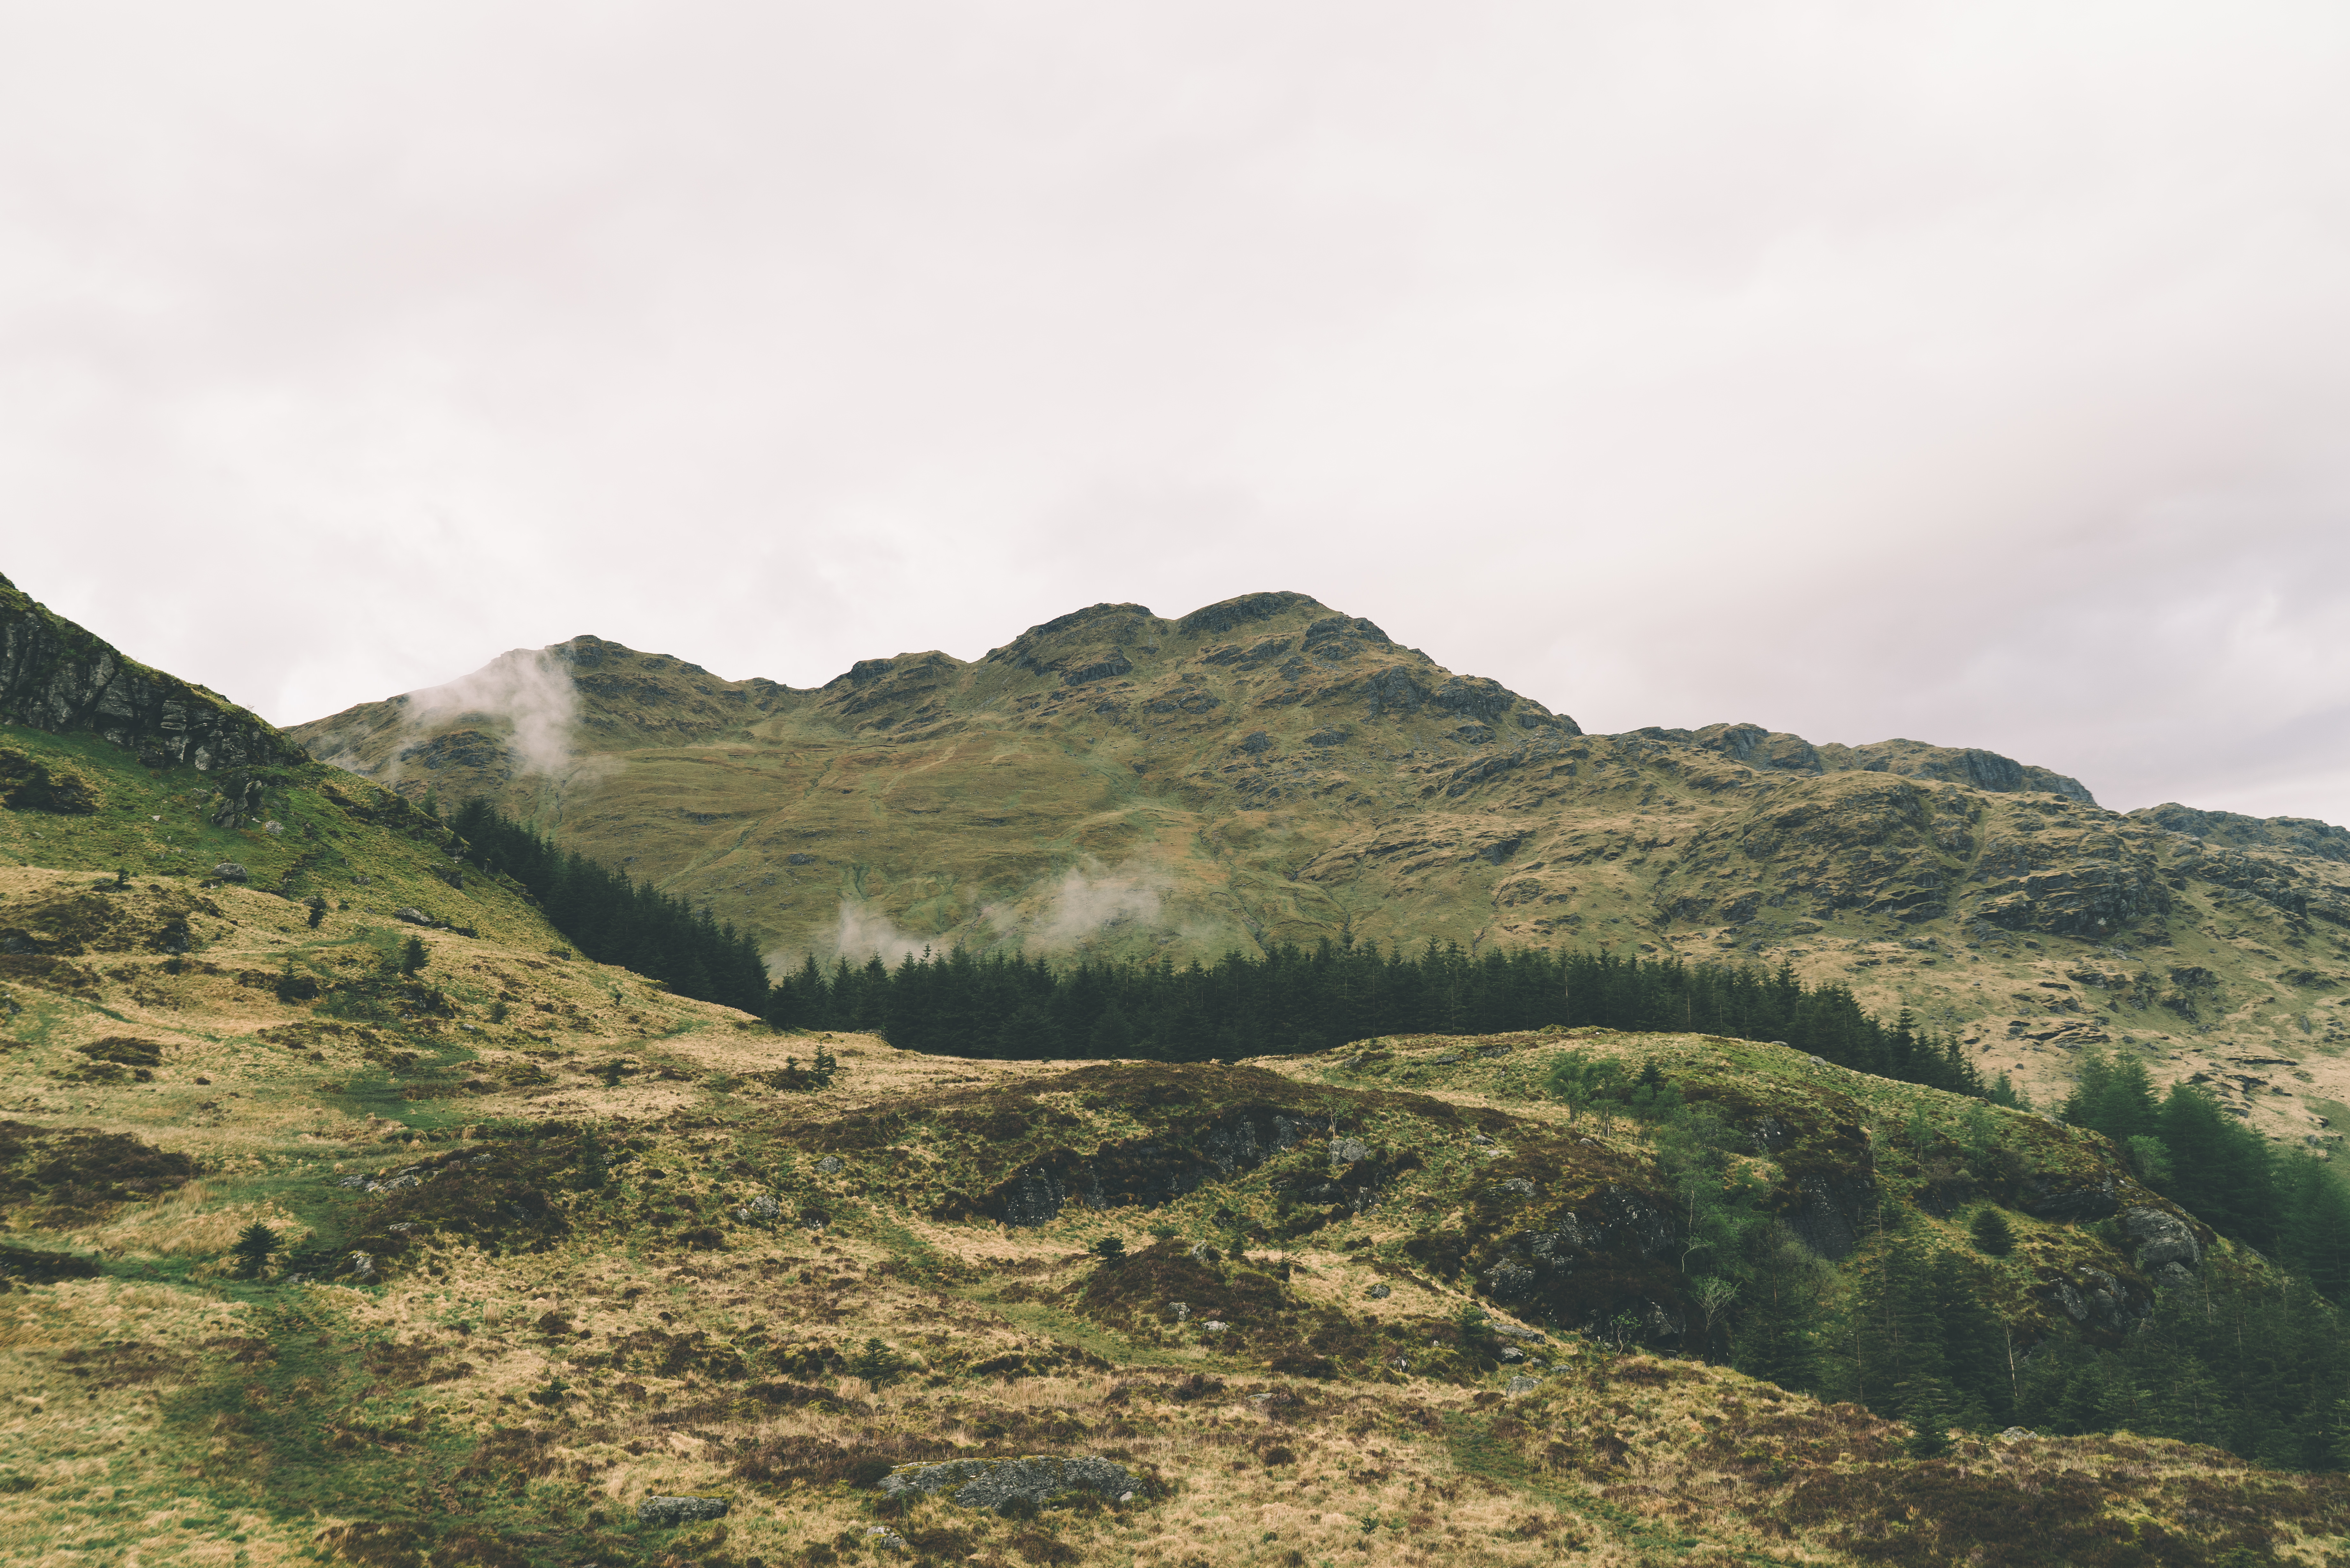
landscape, nature, forest, grass, wilderness, mountain, cloud, sky, field, countryside, hill, valley, mountain range, smoke, scenic, highland, terrain, ridge, summit, trees, outdoors, daylight, plateau, fell, loch, landform, mountain pass, geographical feature, mountainous landforms